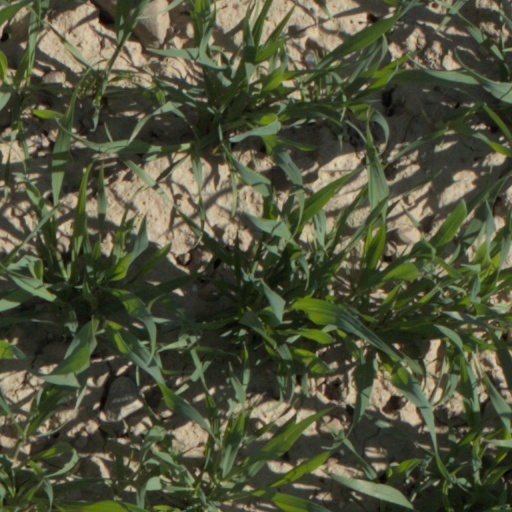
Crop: wheat